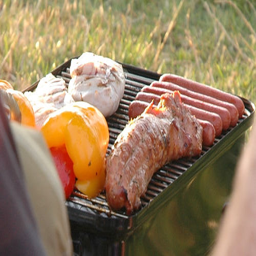
A grill covered in meats and vegetables near grass.
A grill that has a bunch of different kinds of meat grilling on it.
There is meat and vegetables cooking on a grill.
Sausages, hot dogs and vegetables are being grilled on a small grill.
A small grill top with several hot dogs.